Ilona Tóth

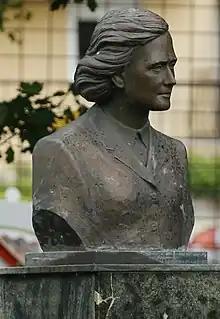
A bronze bust of Ilona Tóth

Ilona Tóth (23 October 1932 – 27 June 1957) was a Hungarian medical student and revolutionary. She participated in the Hungarian Revolution of 1956 and subsequently joined the resistance against communist rule, where she was involved in producing propaganda pamphlets. Tóth was arrested for her printing activities in November 1956, and she was charged as a co-conspirator in a murder carried out by the resistance. She was found guilty, and was executed on 27 June 1957. Tóth's death made her a martyr for the anti-communist cause in Hungary. Her image was rehabilitated after the fall of the communist government in the 1990s, and she was one of many Hungarian dissidents exonerated through "Ilona Tóth's law" in 2000. The extent of her involvement with the murder remains a subject of dispute.